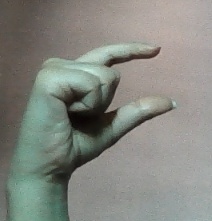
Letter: dal